Ivar Grande

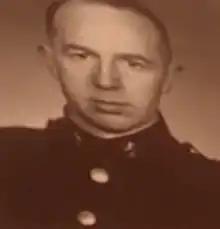
Family photo of Ivar Grande

Ivar Grande (28 April 1911 – 11 December 1944) was a police officer and Gestapo agent in Trondheim, Norway during World War II. He was second-in-command of the group "Sonderabteilung Lola", led by Henry Rinnan. Grande was responsible for the unveiling of several resistance groups, by infiltration of the groups. He escaped several assassination attempts by the resistance movement, but was eventually shot and killed in Ålesund on 11 December 1944, by local Milorg members.